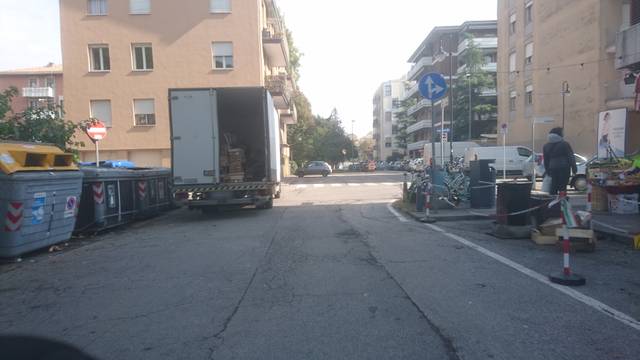
Region: Italy
Coordinates: 45.396, 11.863